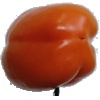
Label: Pepper Orange 1